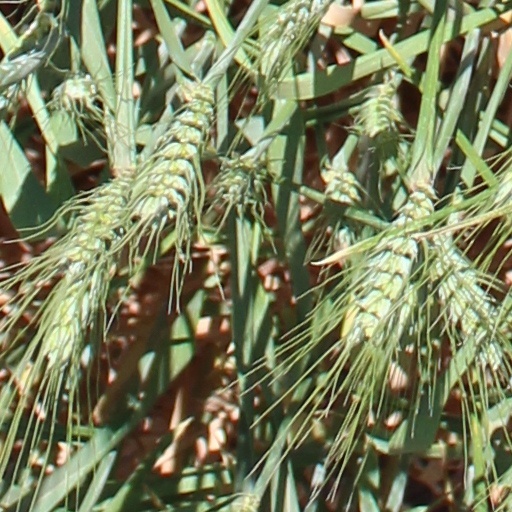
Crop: wheat